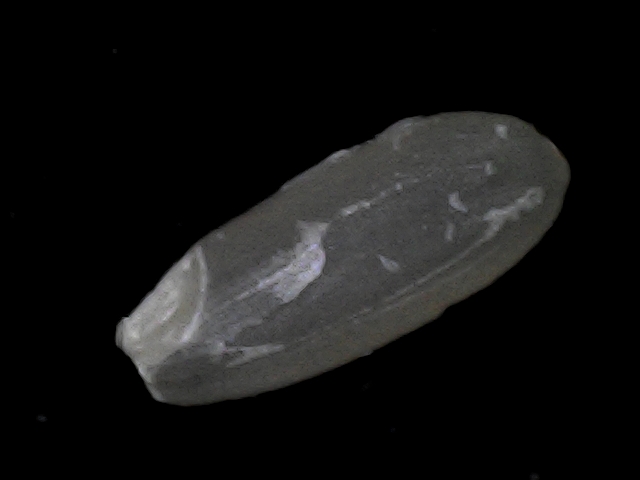
Rice variety: BD95